Absent-minded professor

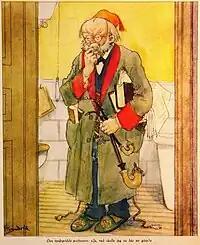
, 1929, ("The Thoughtful Professor")

The absent-minded professor is a stock character of popular fiction, usually portrayed as a talented academic whose academic brilliance is accompanied by below-par functioning in other areas, leading to forgetfulness and mistakes. One explanation of this is that highly talented individuals often have unevenly distributed capabilities, being brilliant in their field of choice but below average on other measures of ability. Alternatively, they are considered to be so engrossed in their field of study that they forget their surroundings. The phrase is also commonly used in English to describe people who are so engrossed in their own world that they fail to keep track of their surroundings. It is a common stereotype that professors get so obsessed with their research that they pay little attention to anything else.